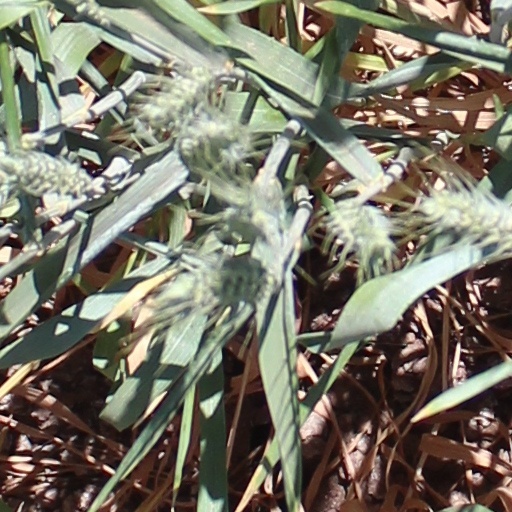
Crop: wheat